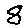
Label: 8